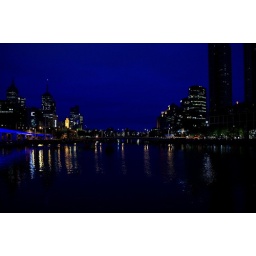
I like the blue under the bridge